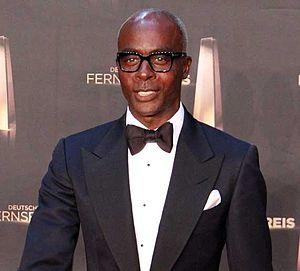
Bruce Darnell, né le 19 juillet 1957 dans le Colorado, est un mannequin, chorégraphe, danseur et écrivain américain.